Victor Bleasdale

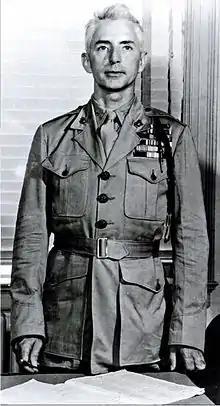

Victor France Bleasdale (December 2, 1895 – February 10, 1984) was a brigadier general in the United States Marine Corps. He was awarded the Navy Cross and Distinguished Service Cross for his actions during the Battle of Blanc Mont Ridge in World War I. Later he received a second Navy Cross for his service at the Battle of San Fernando during the Second Nicaraguan Campaign.